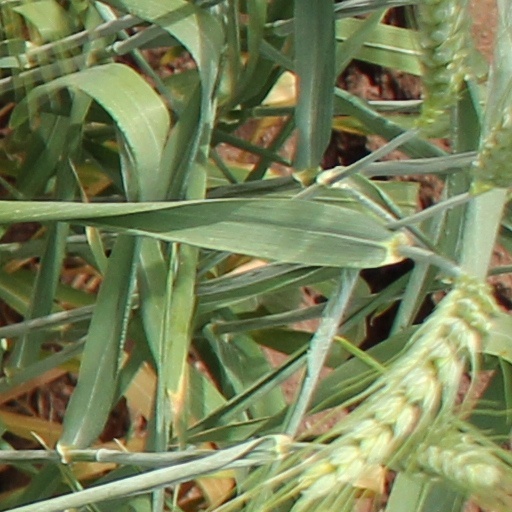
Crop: wheat